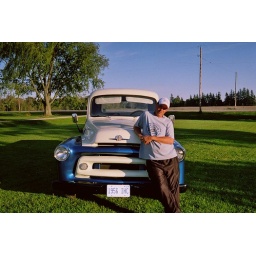
my truck and i in front yard it sucks to cut the grass push mower jk